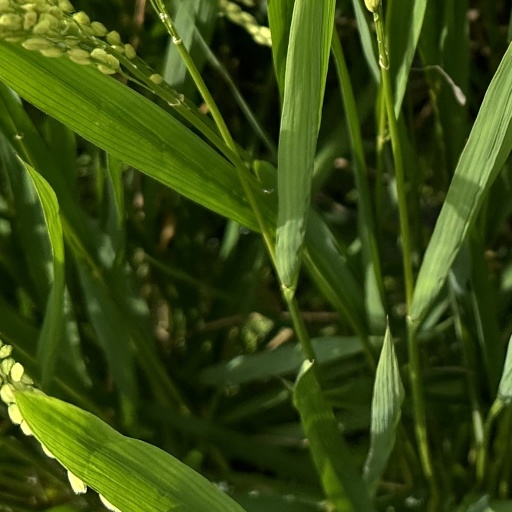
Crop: rice